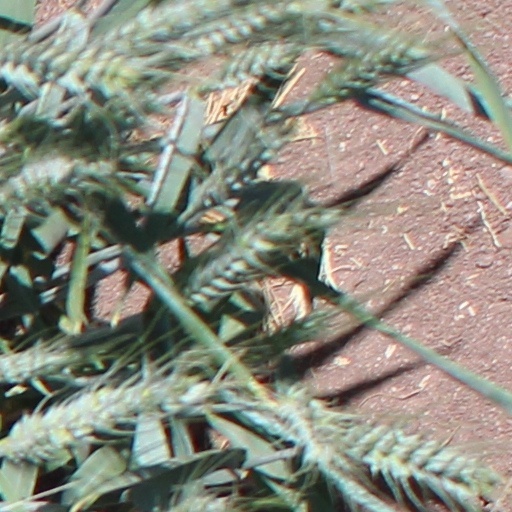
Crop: wheat